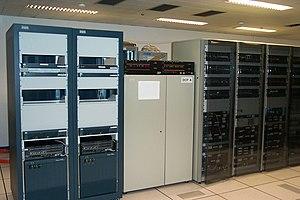
Vue de baies télécom du laboratoire client ""Lab-SENIC"" (""SITA Equant Network Integration Center"") à Neuilly-sur-Seine, commun à SITA et à Equant en janvier 2001 - Baies contenant des routers Cisco et un noeud de commutation Unisys DCP 40"
La Société internationale de télécommunication aéronautique est une organisation internationale créée en 1949 qui fournit des services de communications et des services informatiques à l'industrie aéronautique.